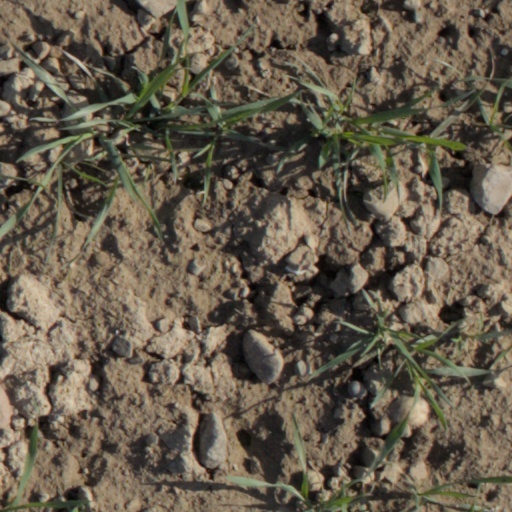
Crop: wheat